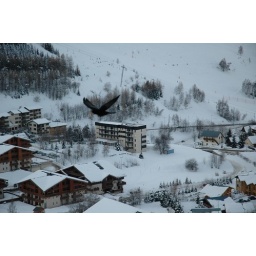
bird in the sky